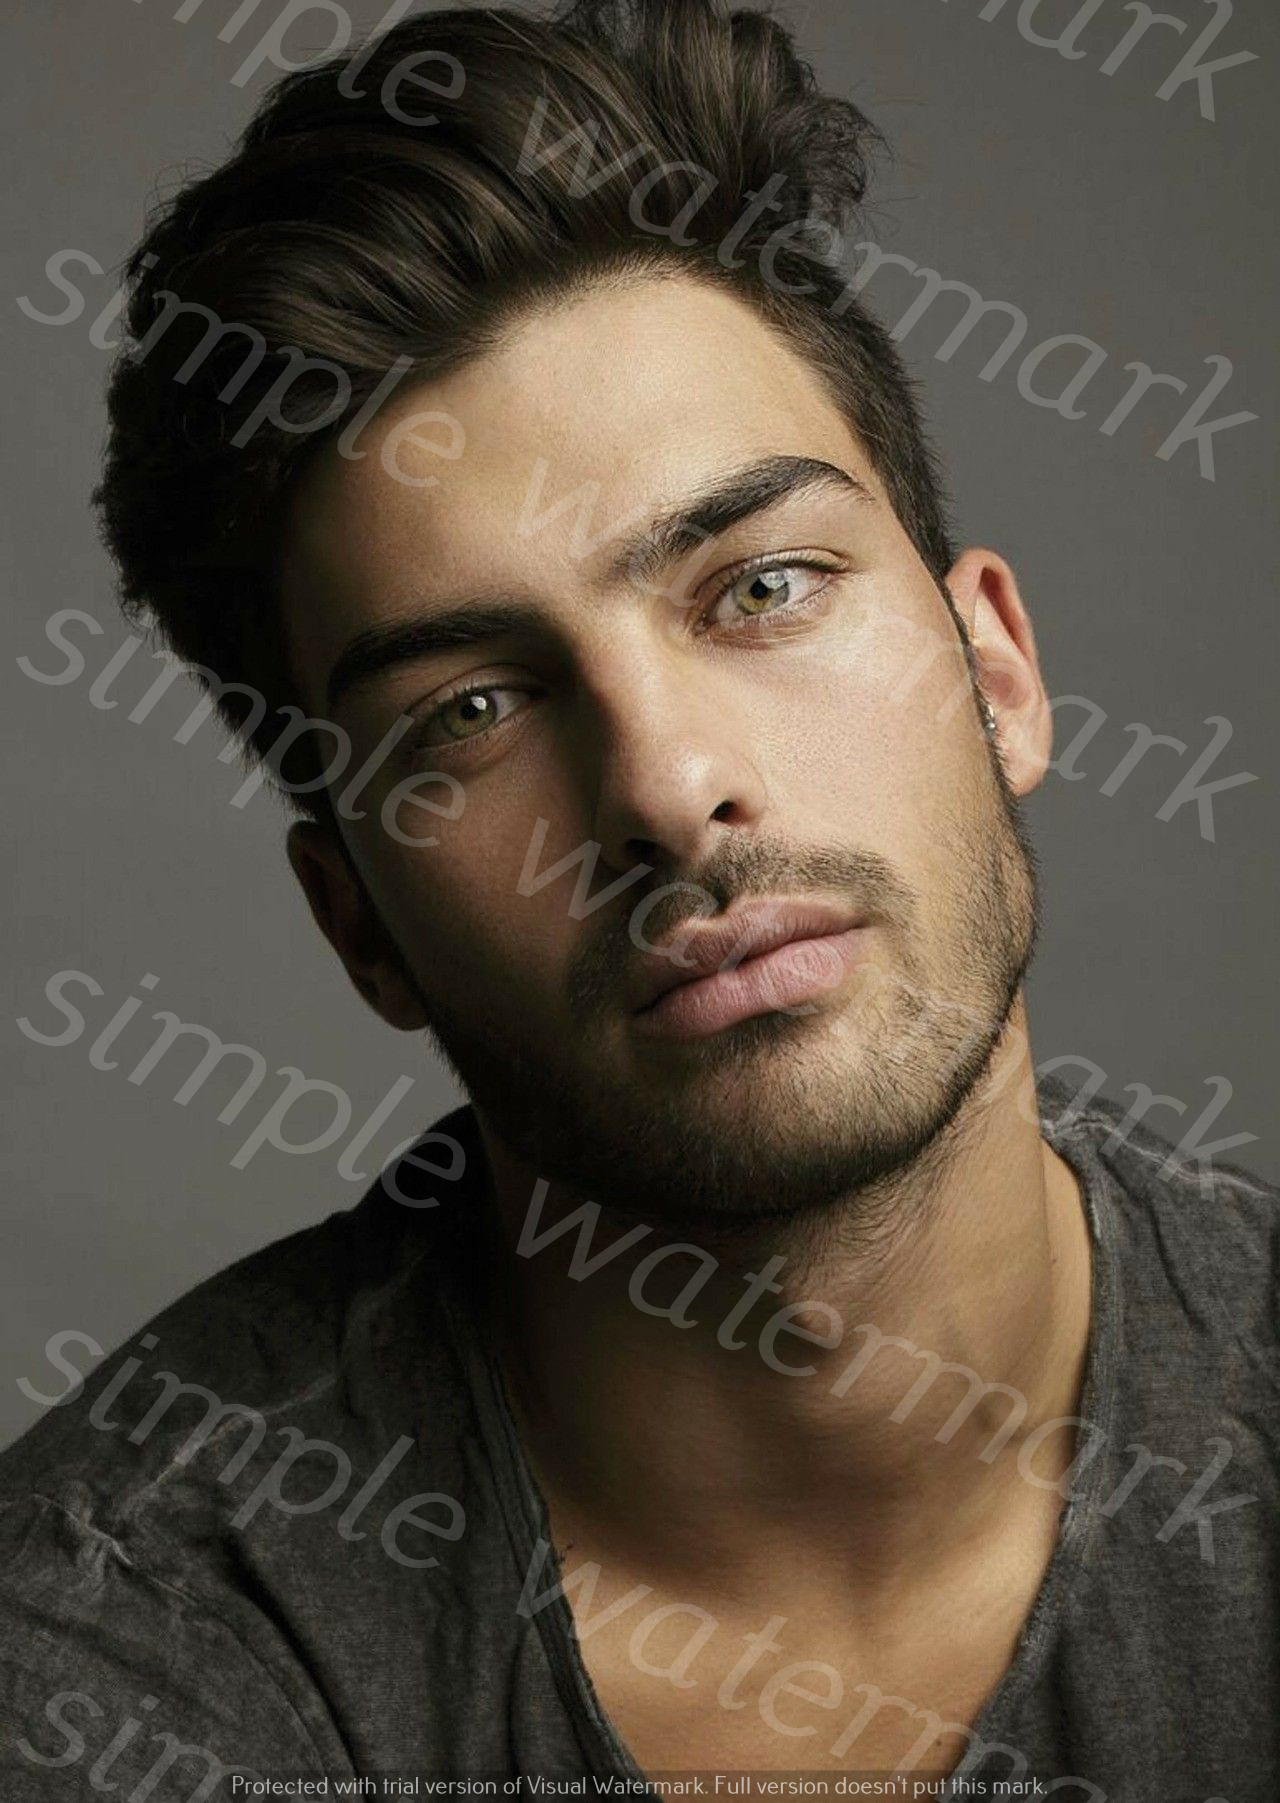
Label: Watermark